Answer in natural language. Considering the relative positions, is lshaped dark countertop above or below stainless steel refrigerator with magnets and photos? Choose between the following options: below or above
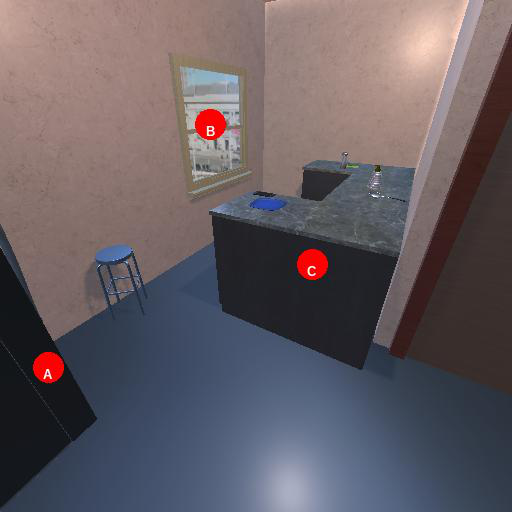
<answer>above</answer>